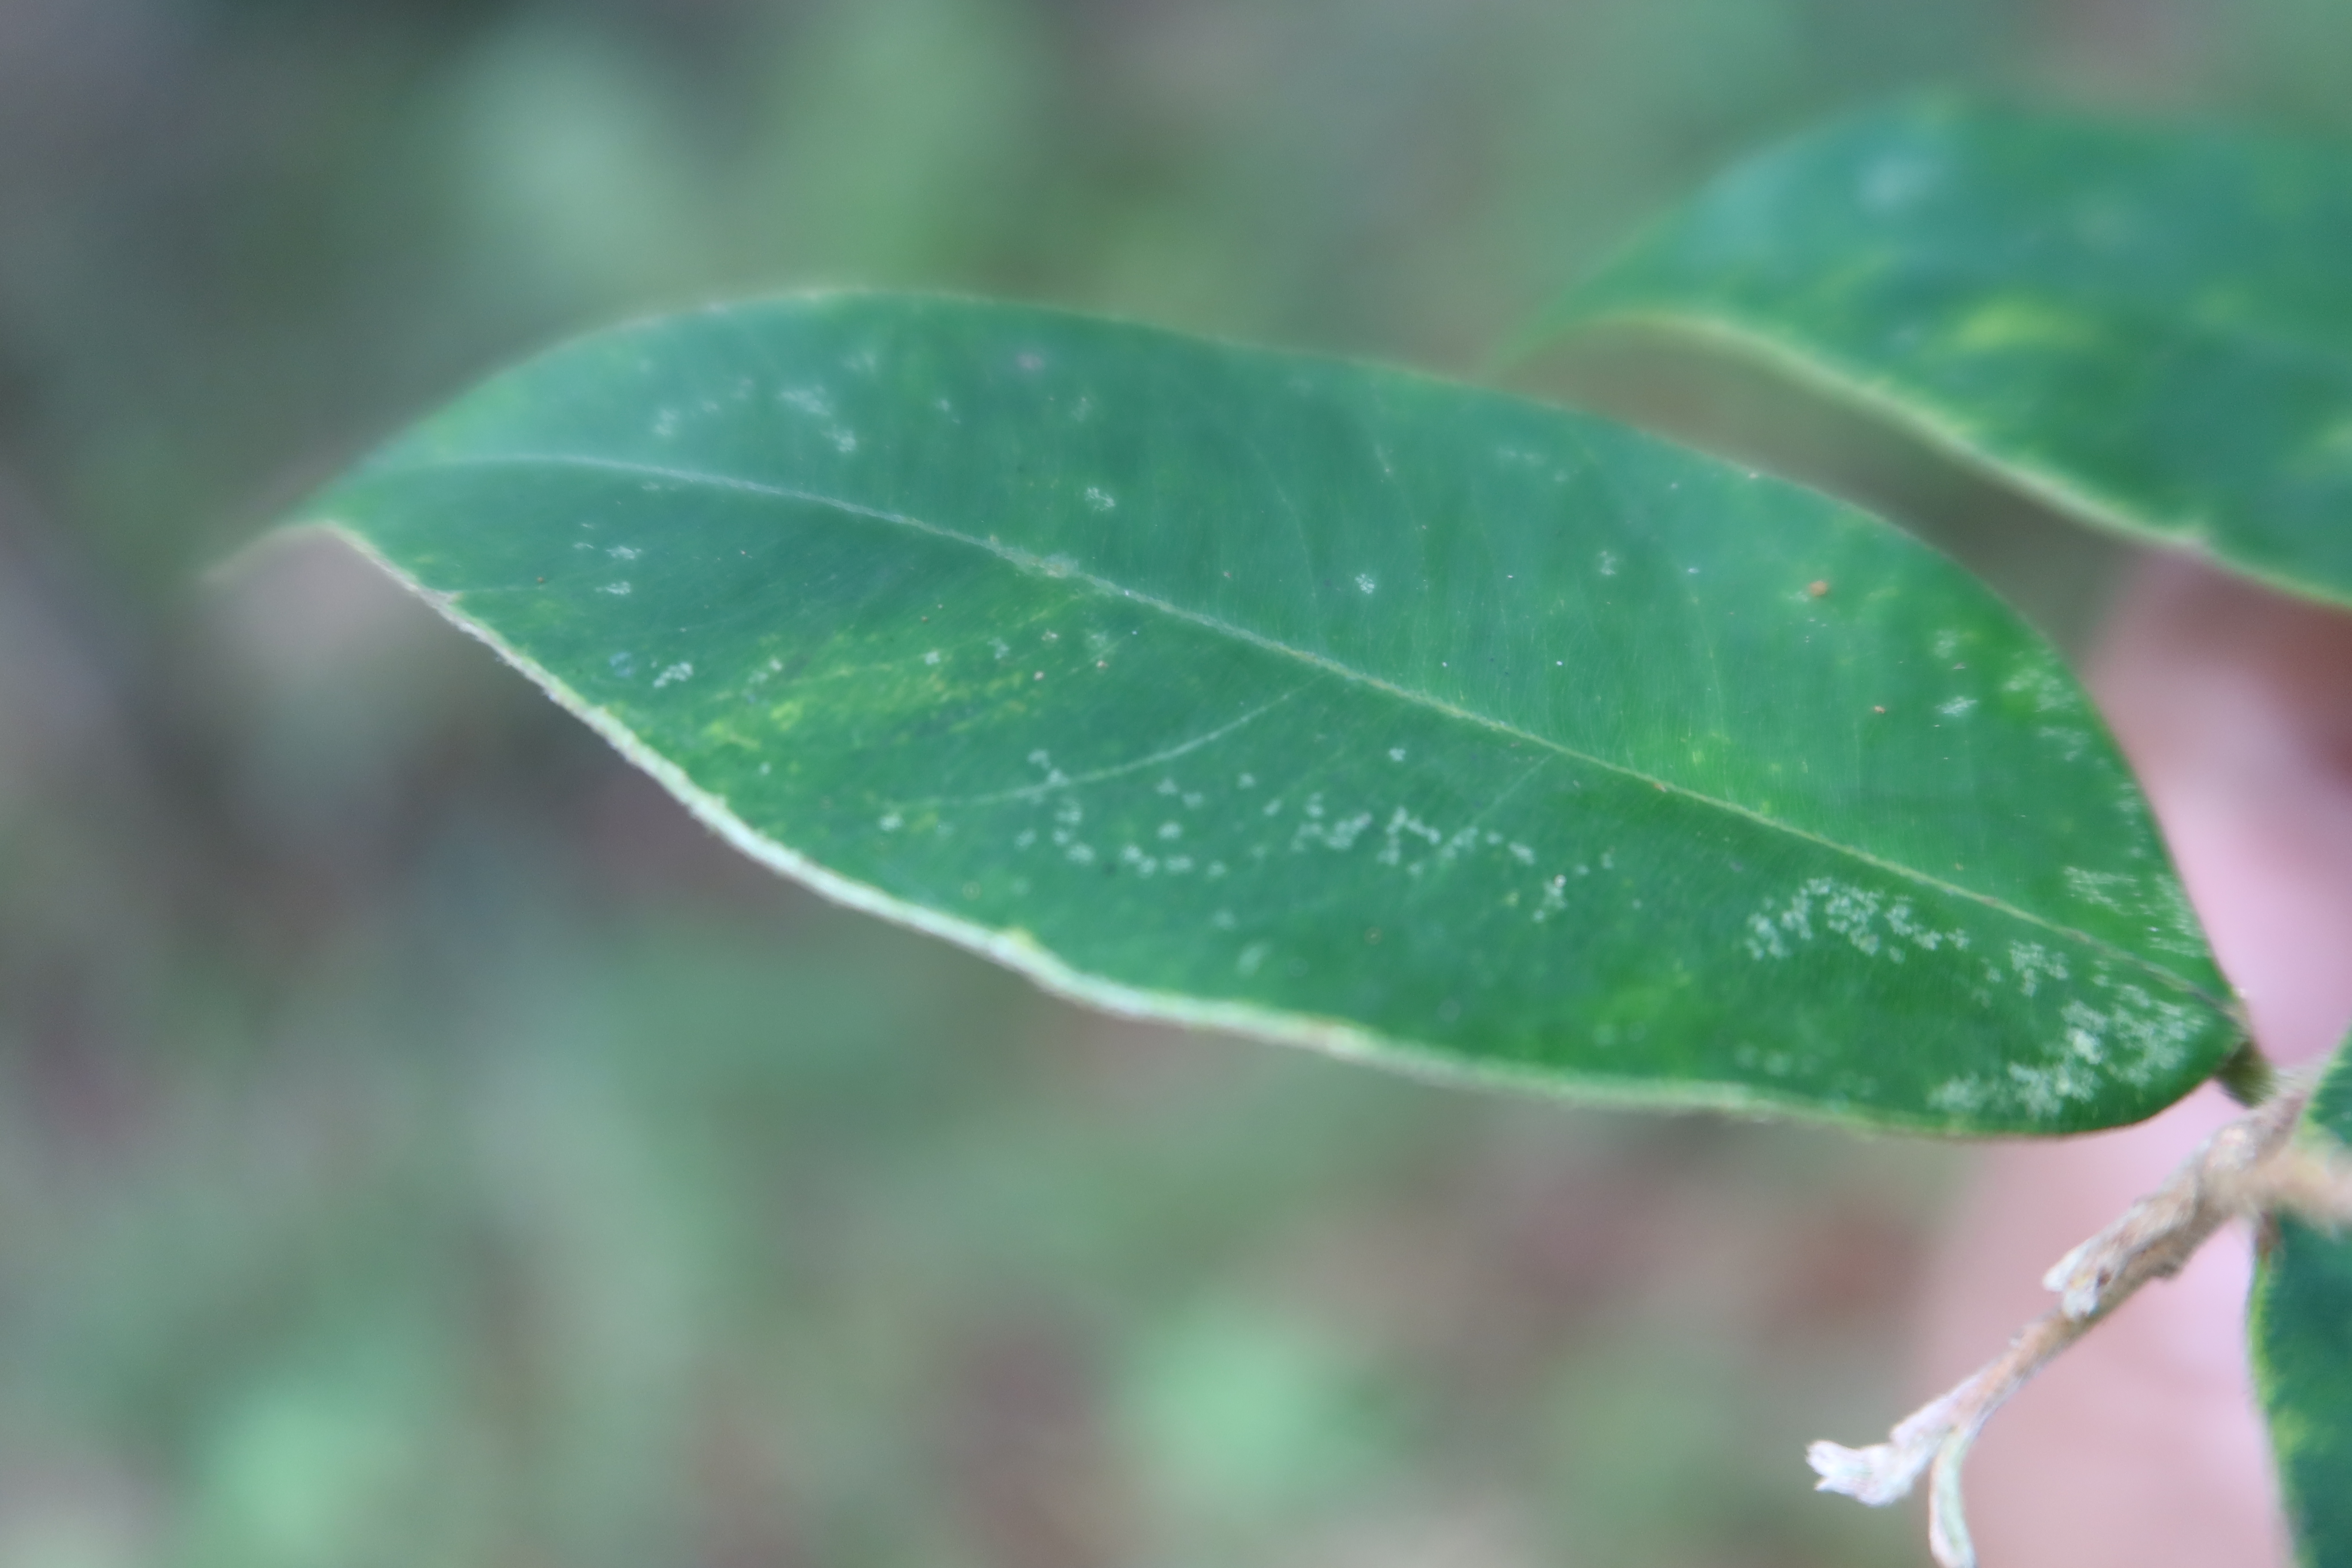
Label: Powdery mildew